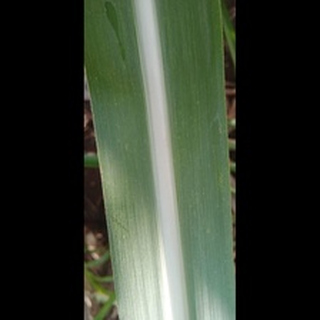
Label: healthy_sugarcane